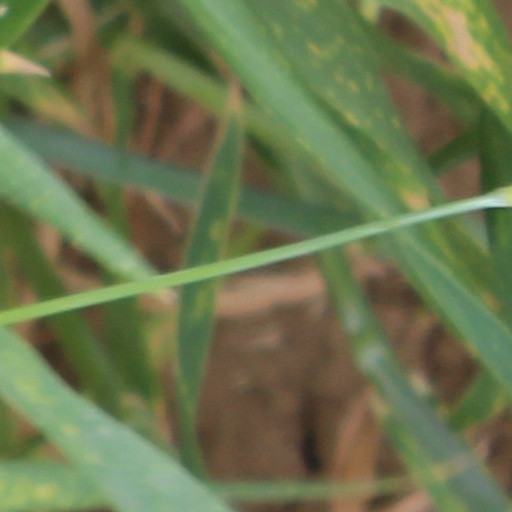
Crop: wheat